Total war

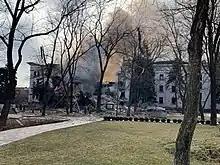
Donetsk Academic Regional Drama Theater (Mariupol) after Russian bombing during the 2022 Russian Invasion of Ukraine

Goebbels and Hitler had spoken in March 1942 about Goebbels' idea to put the entire home front on a war footing. Hitler appeared to accept the concept, but took no action. Goebbels had the support of minister of armaments Albert Speer, economics minister Walther Funk and Robert Ley, head of the German Labour Front, and they pressed Hitler in October 1942 to take action, but Hitler, while outwardly agreeing, continued to dither. Finally, after the holidays in 1942, Hitler sent his powerful personal secretary, Martin Bormann, to discuss the question with Goebbels and Hans Lammers, the head of the Reich Chancellery. As a result, Bormann told Goebbels to go ahead and draw up a draft of the necessary decree, to be signed in January 1943. Hitler signed the decree on 13 January, almost a year after Goebbels first discussed the concept with him. The decree set up a steering committee consisting of Bormann, Lammers, and General Wilhelm Keitel to oversee the effort, with Goebbels and Speer as advisors; Goebbels had expected to be one of the triumvirate. Hitler remained aloof from the project, and it was Goebbels and Hermann Göring who gave the "total war" radio address from the Sportspalast the next month, on the 10th anniversary of the Nazi's "seizure of power".